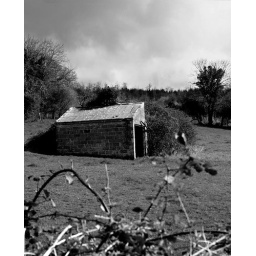
Shelter on a field in the forest